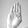
ASL letter: B